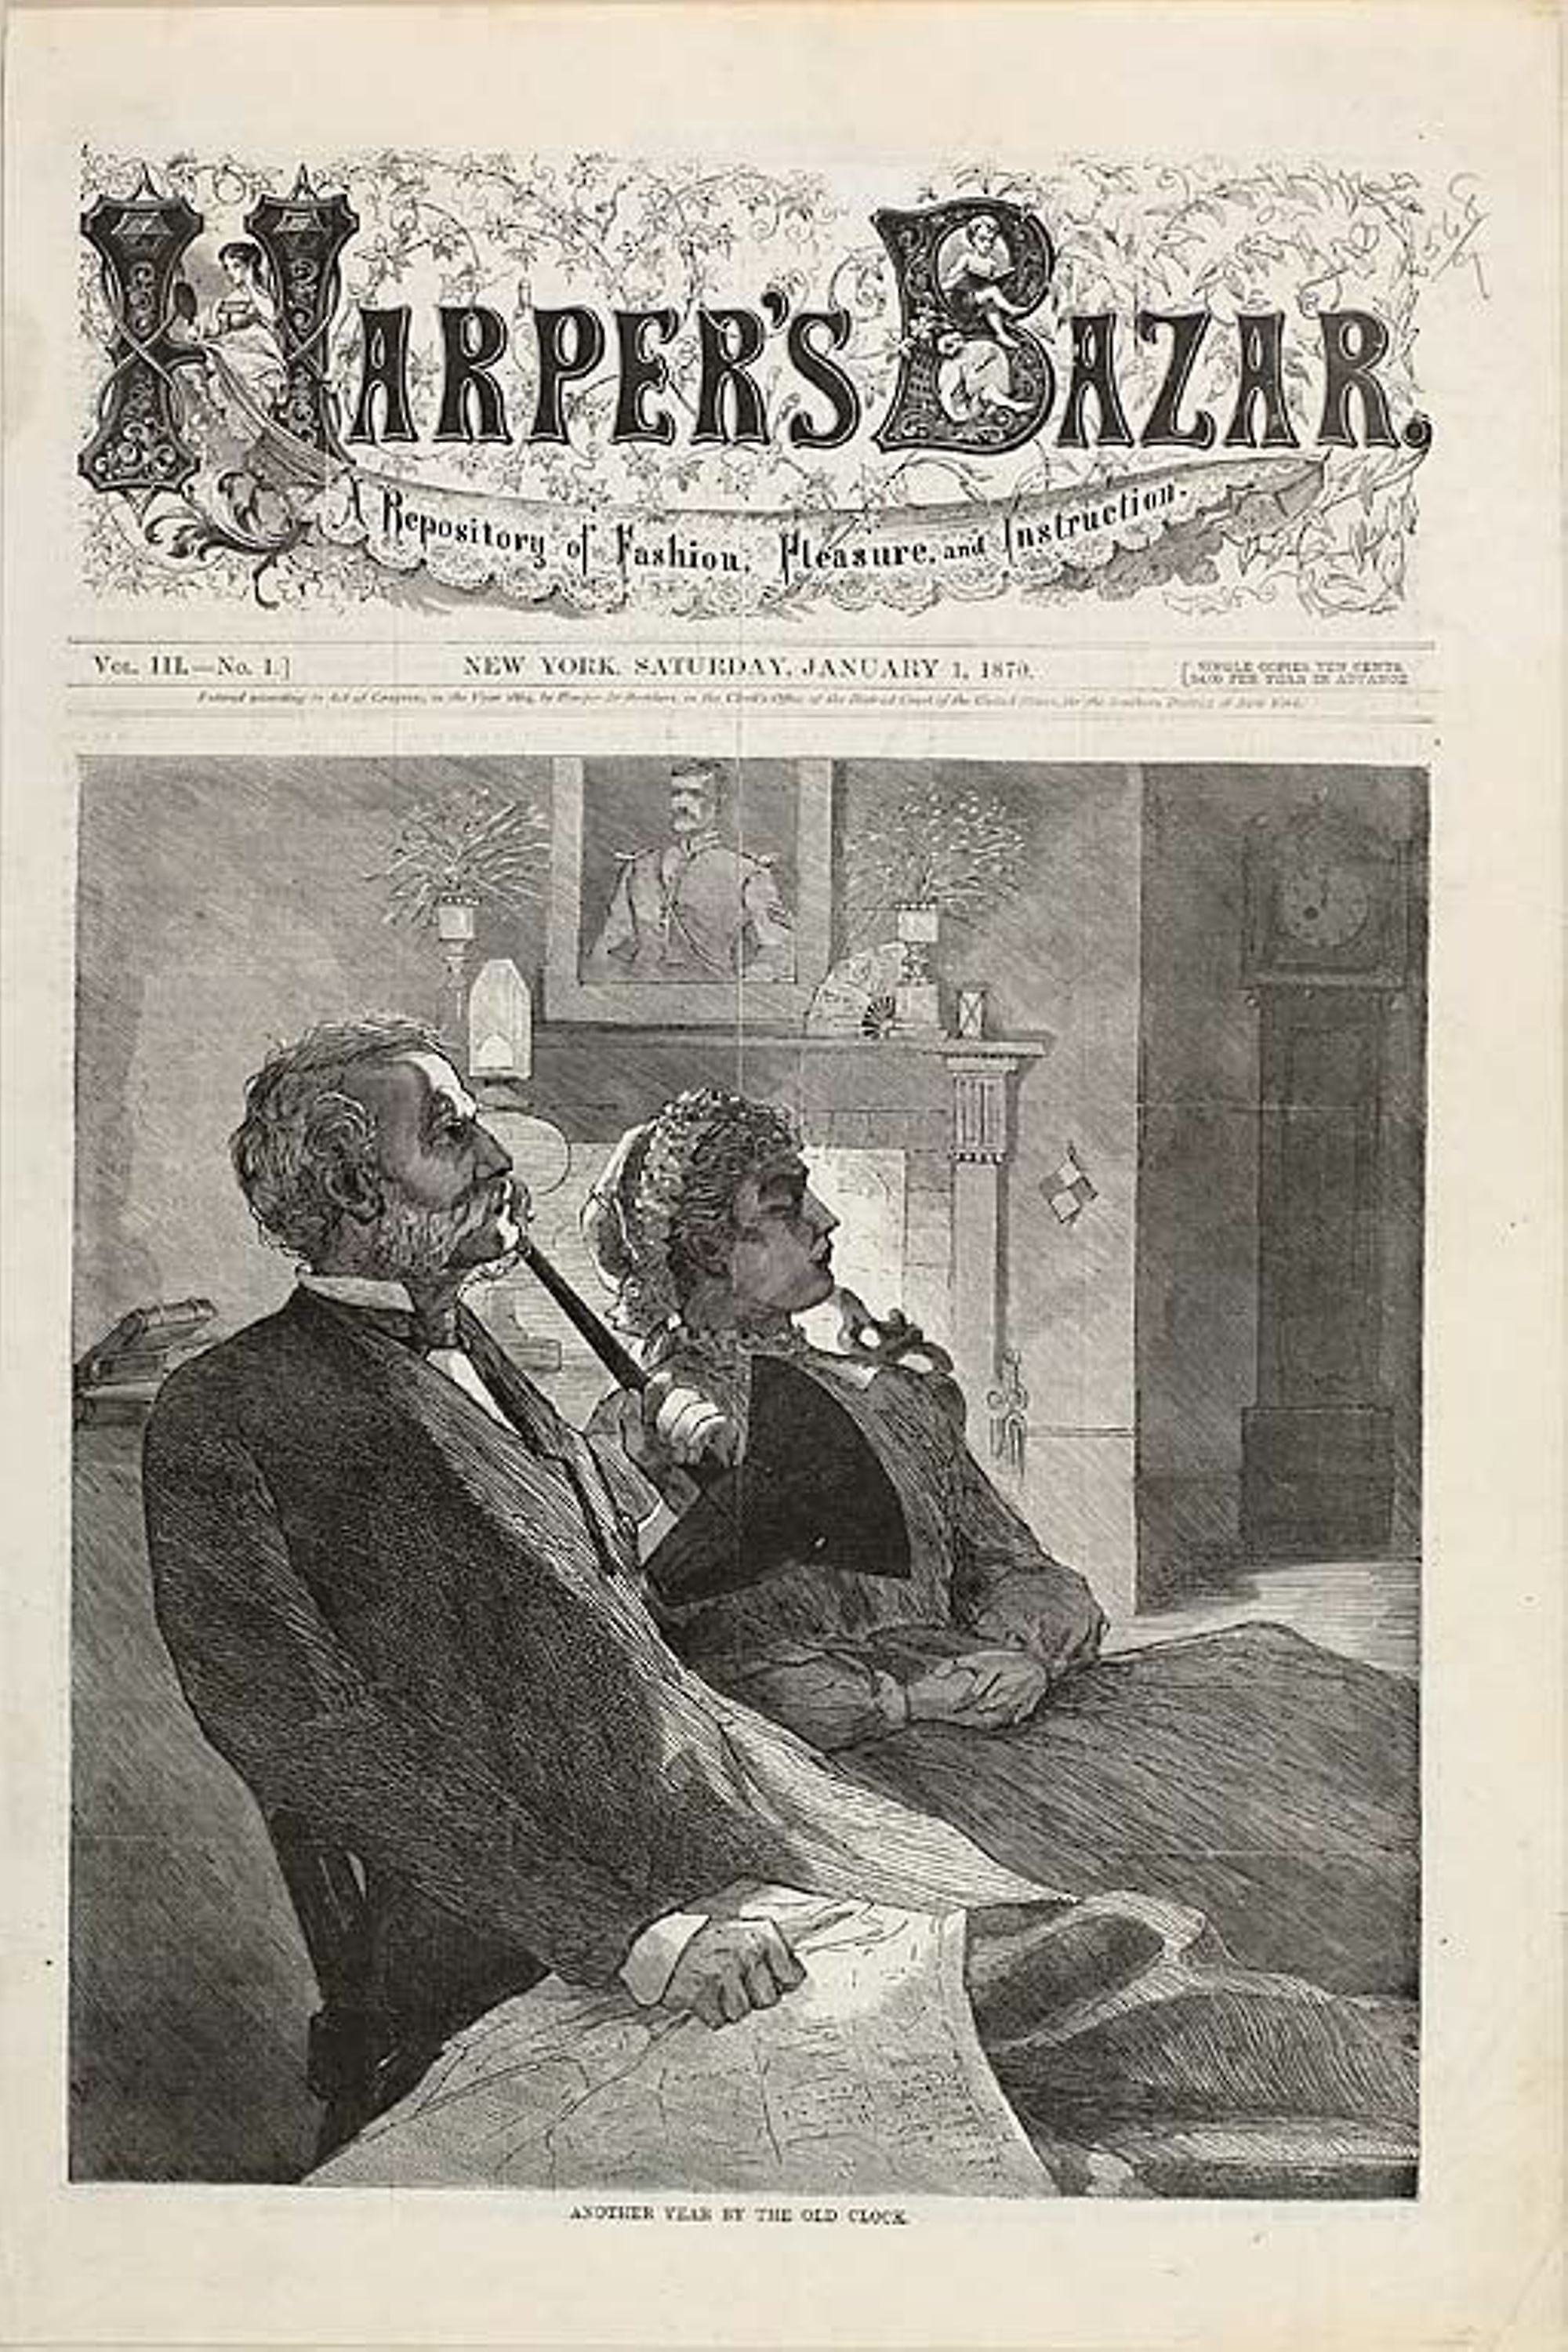
mammal, text, newspaper, history, vintage clothing, human behavior, font, art, paper, illustration